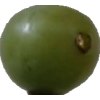
Label: grape